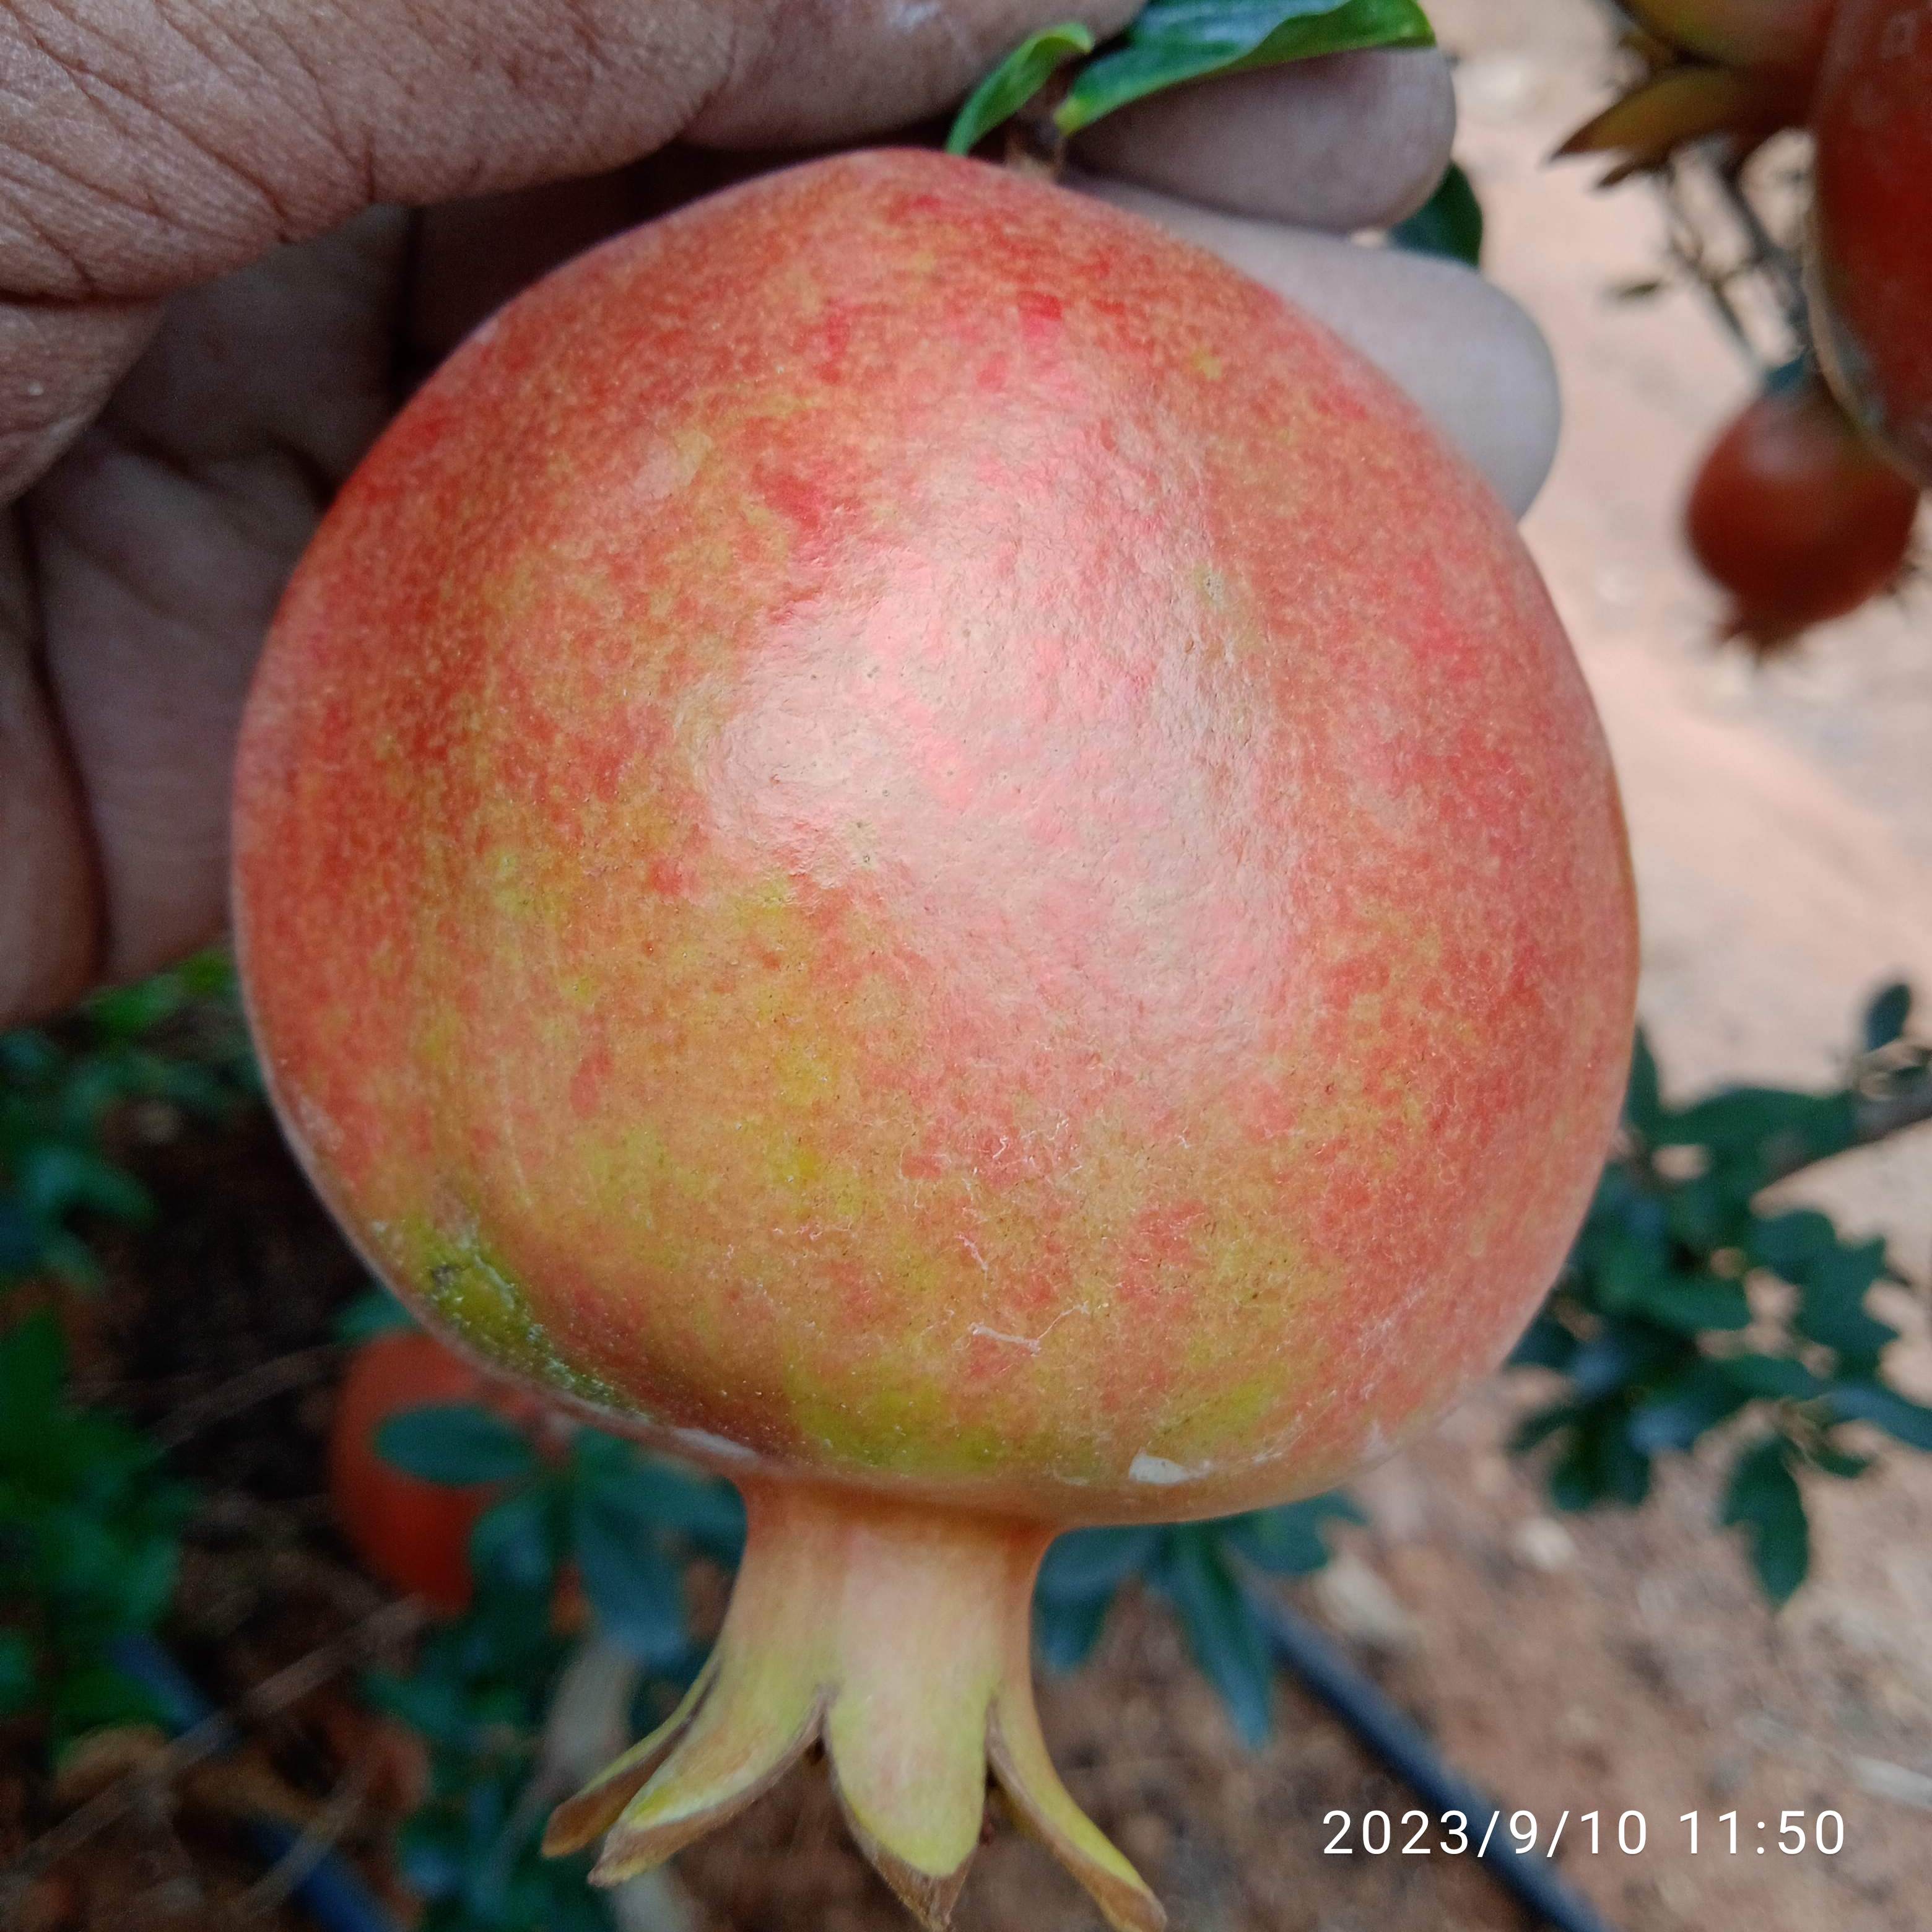
Label: Healthy